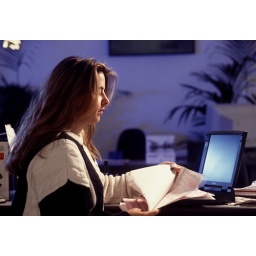
Lebanese woman working on laptop computer in Beirut office.